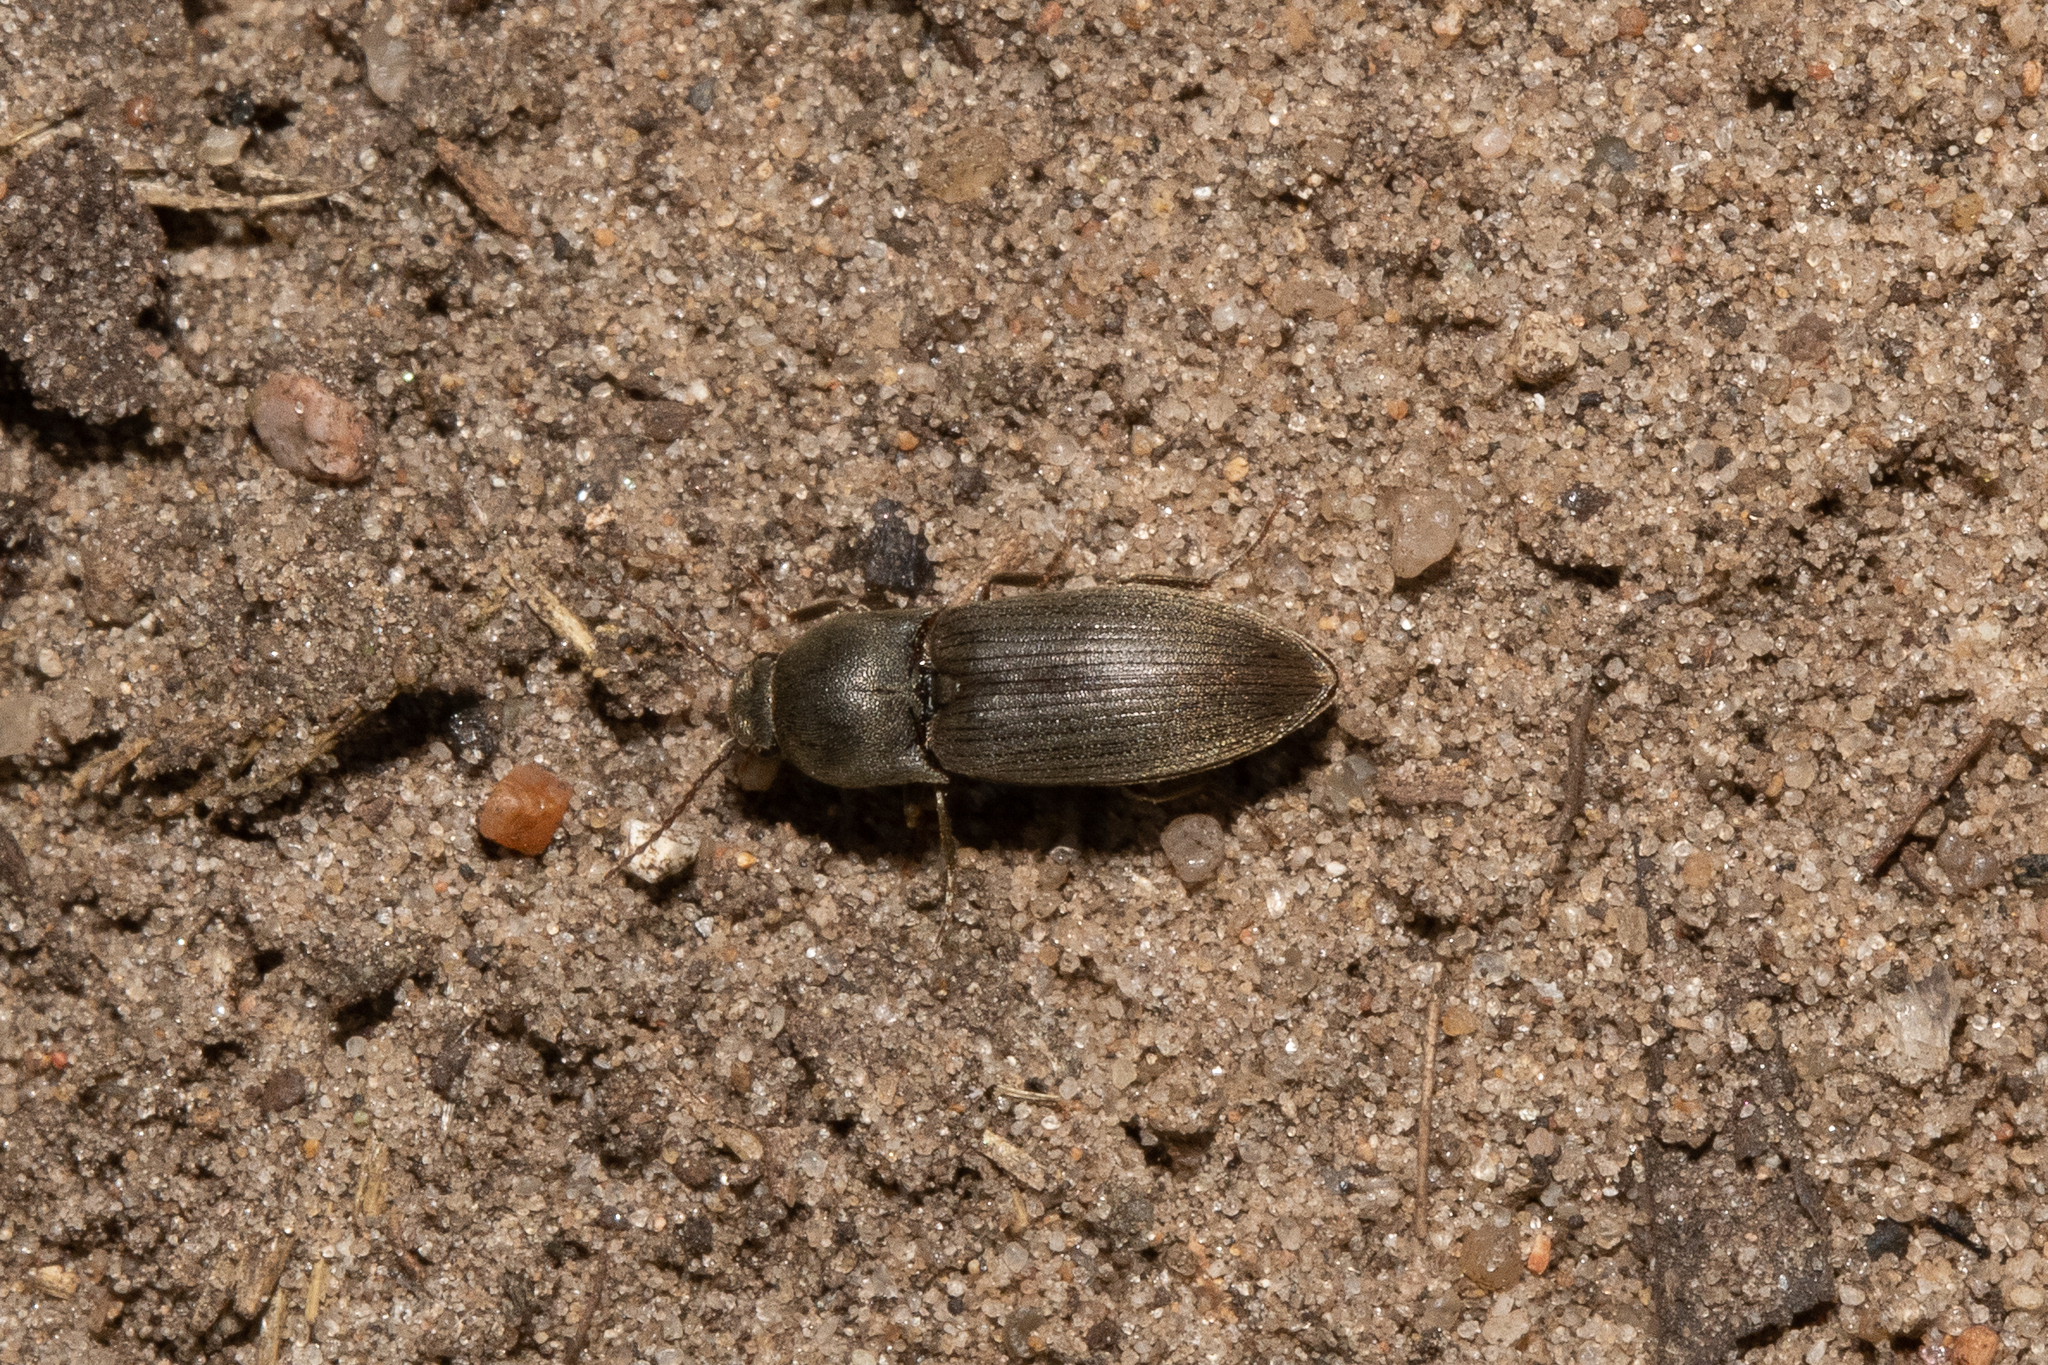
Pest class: clickbeetles_wireworms